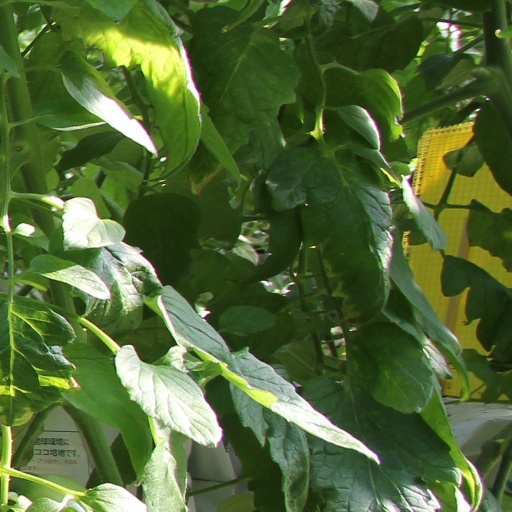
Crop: tomato